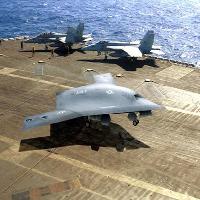
Weather: sun or clear